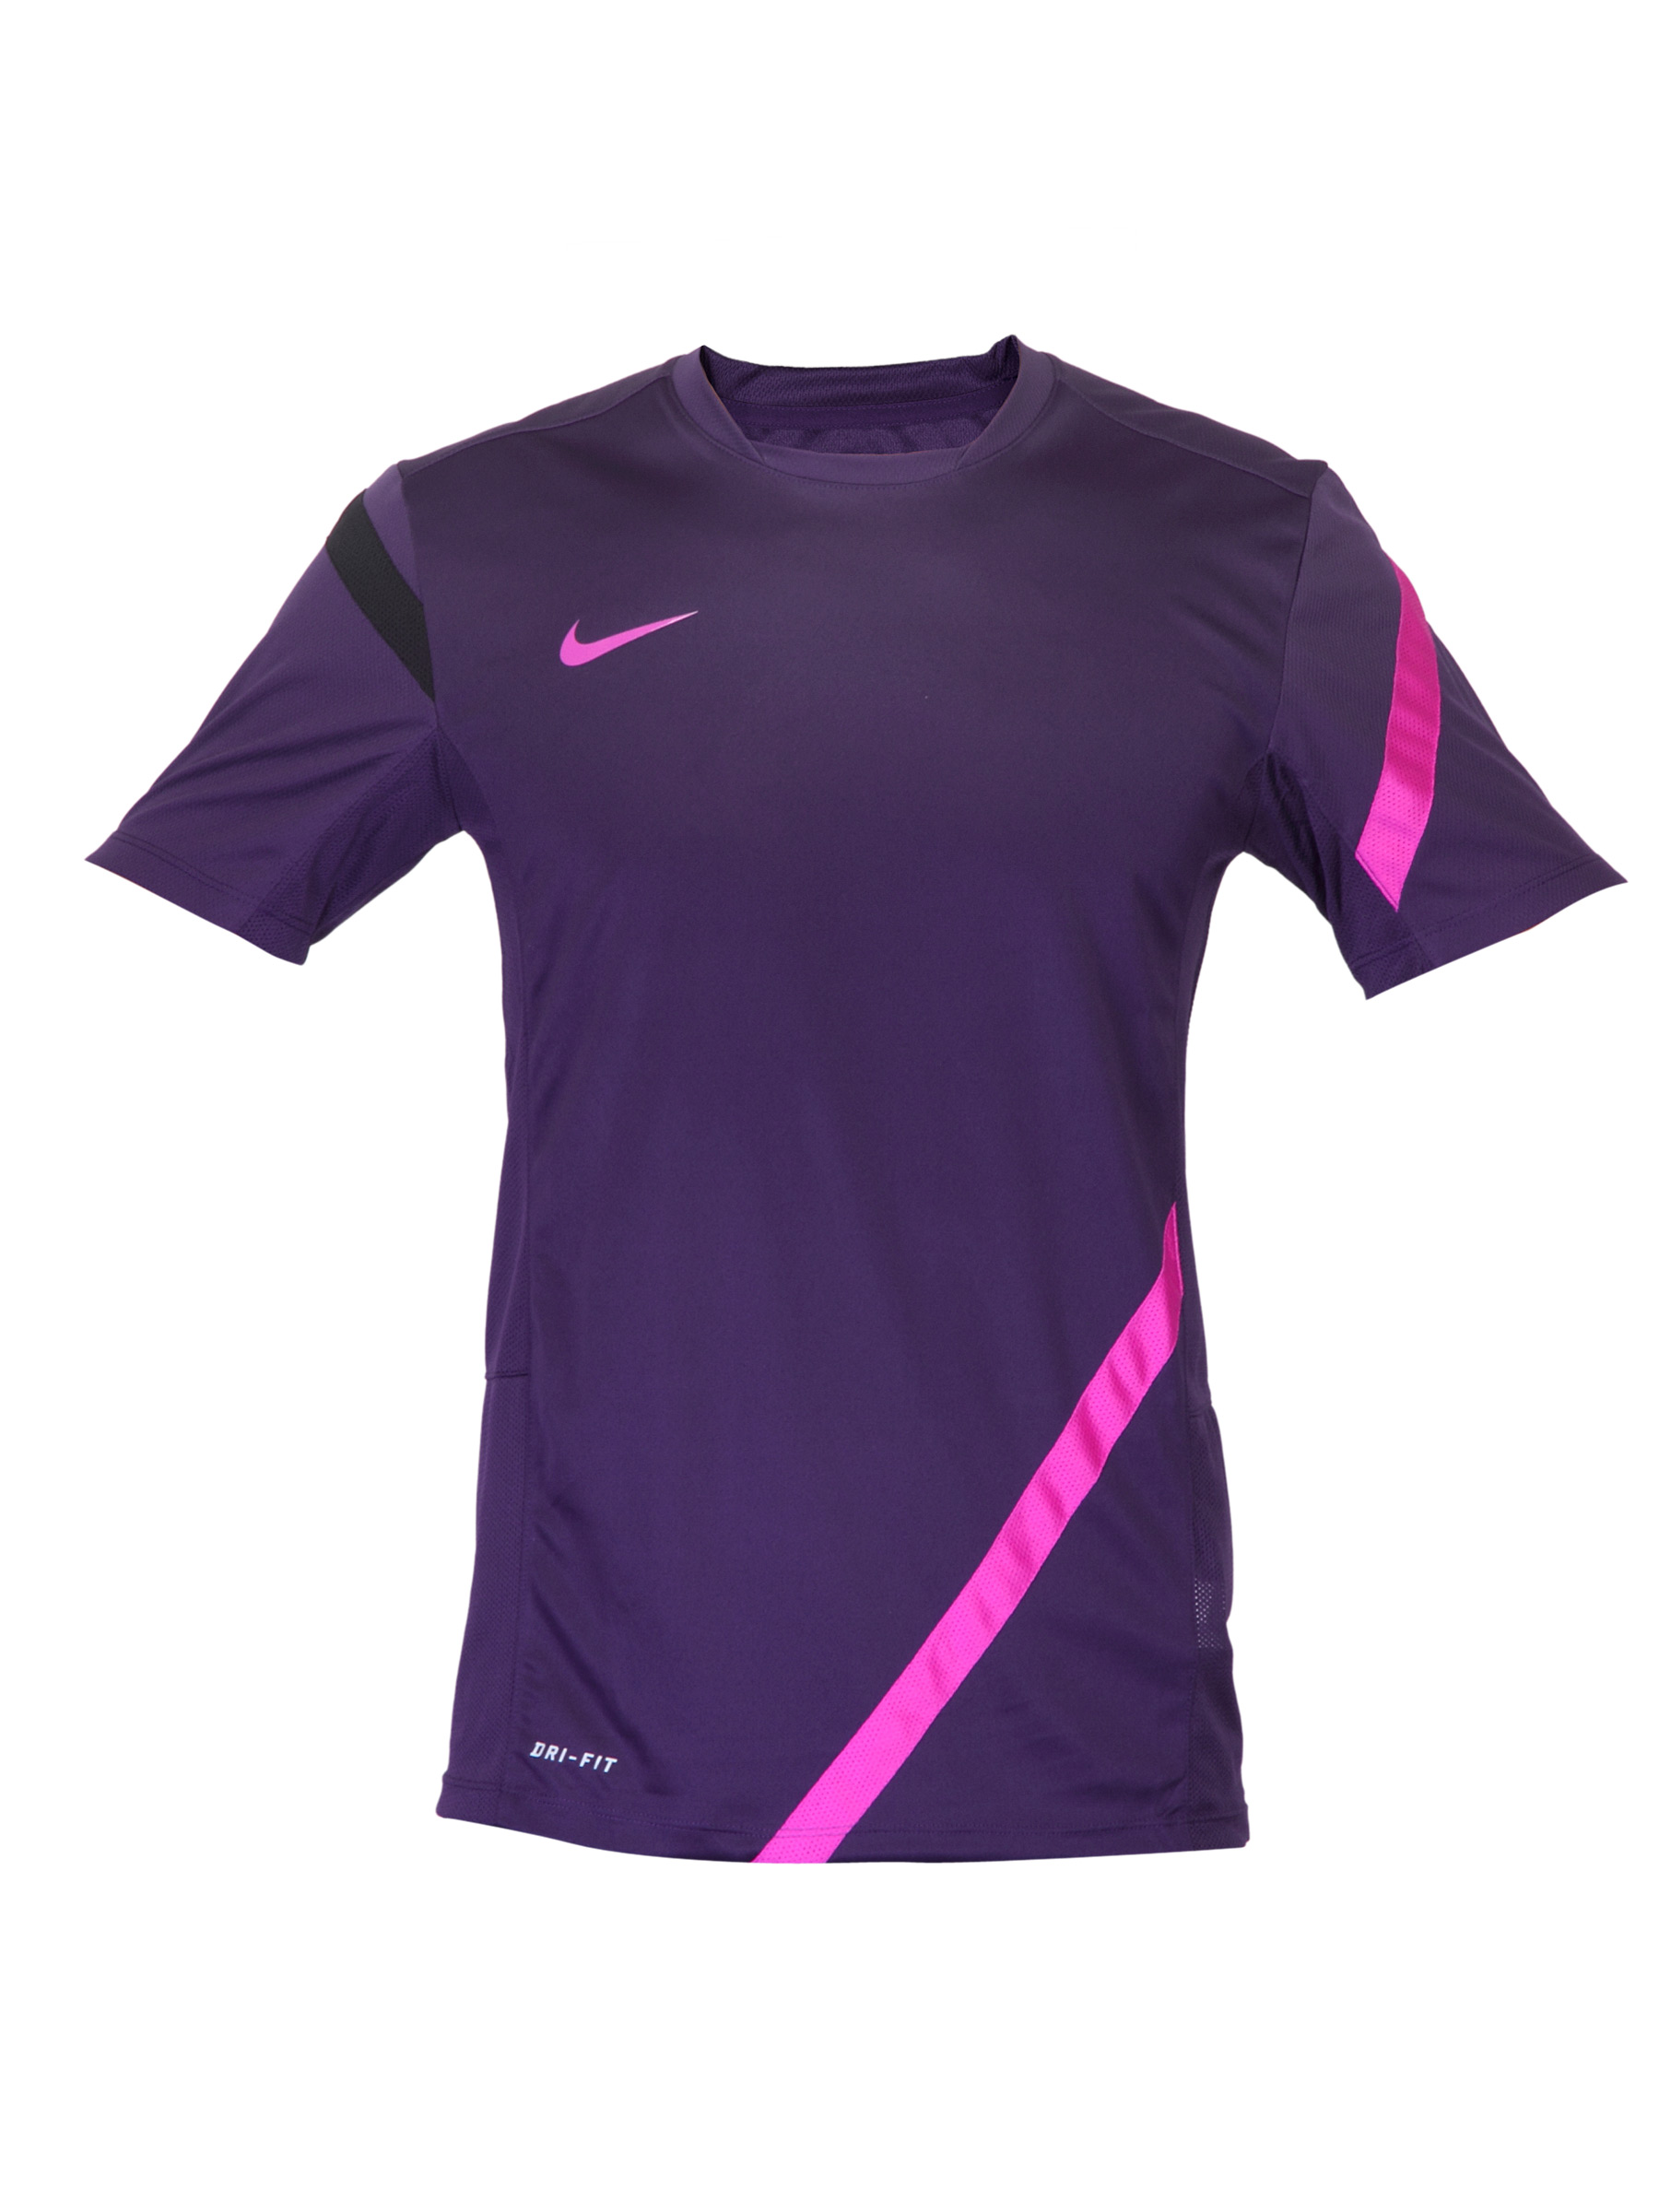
Nike Men Training Purple T-shirt
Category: Apparel / Topwear / Tshirts
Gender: Men
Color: Purple
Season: Summer 2012
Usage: Sports